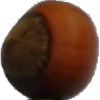
Label: Nut Forest 1